Rudolf George Escher

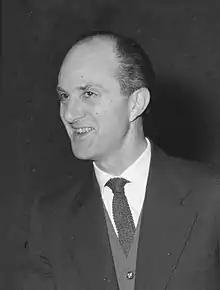
Escher (1960)

Rudolf Escher (8 January 1912 in Amsterdam – 17 March 1980 in De Koog) was a Dutch composer and music theorist. He left compositions for chamber orchestra and orchestra, vocal and one electronic composition. Escher was also a poet, painter and writer.